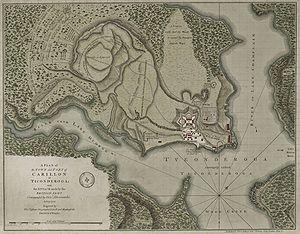
Le Fort Ticonderoga, appelé Fort Carillon de 1755 à 1759, est un important fort construit par les Français au XVIIIᵉ siècle à l'extrémité sud du lac Champlain en Nouvelle-France, dans l'État actuel de New York, aux États-Unis. Il a été bâti par Michel Chartier de Lotbinière, lieutenant et ingénieur ordinaire du roi, de 1755 à 1757. Le nom « Ticonderoga » provient de l'iroquois « tekontaró:ken », signifiant « à la jonction de deux cours d'eau ».